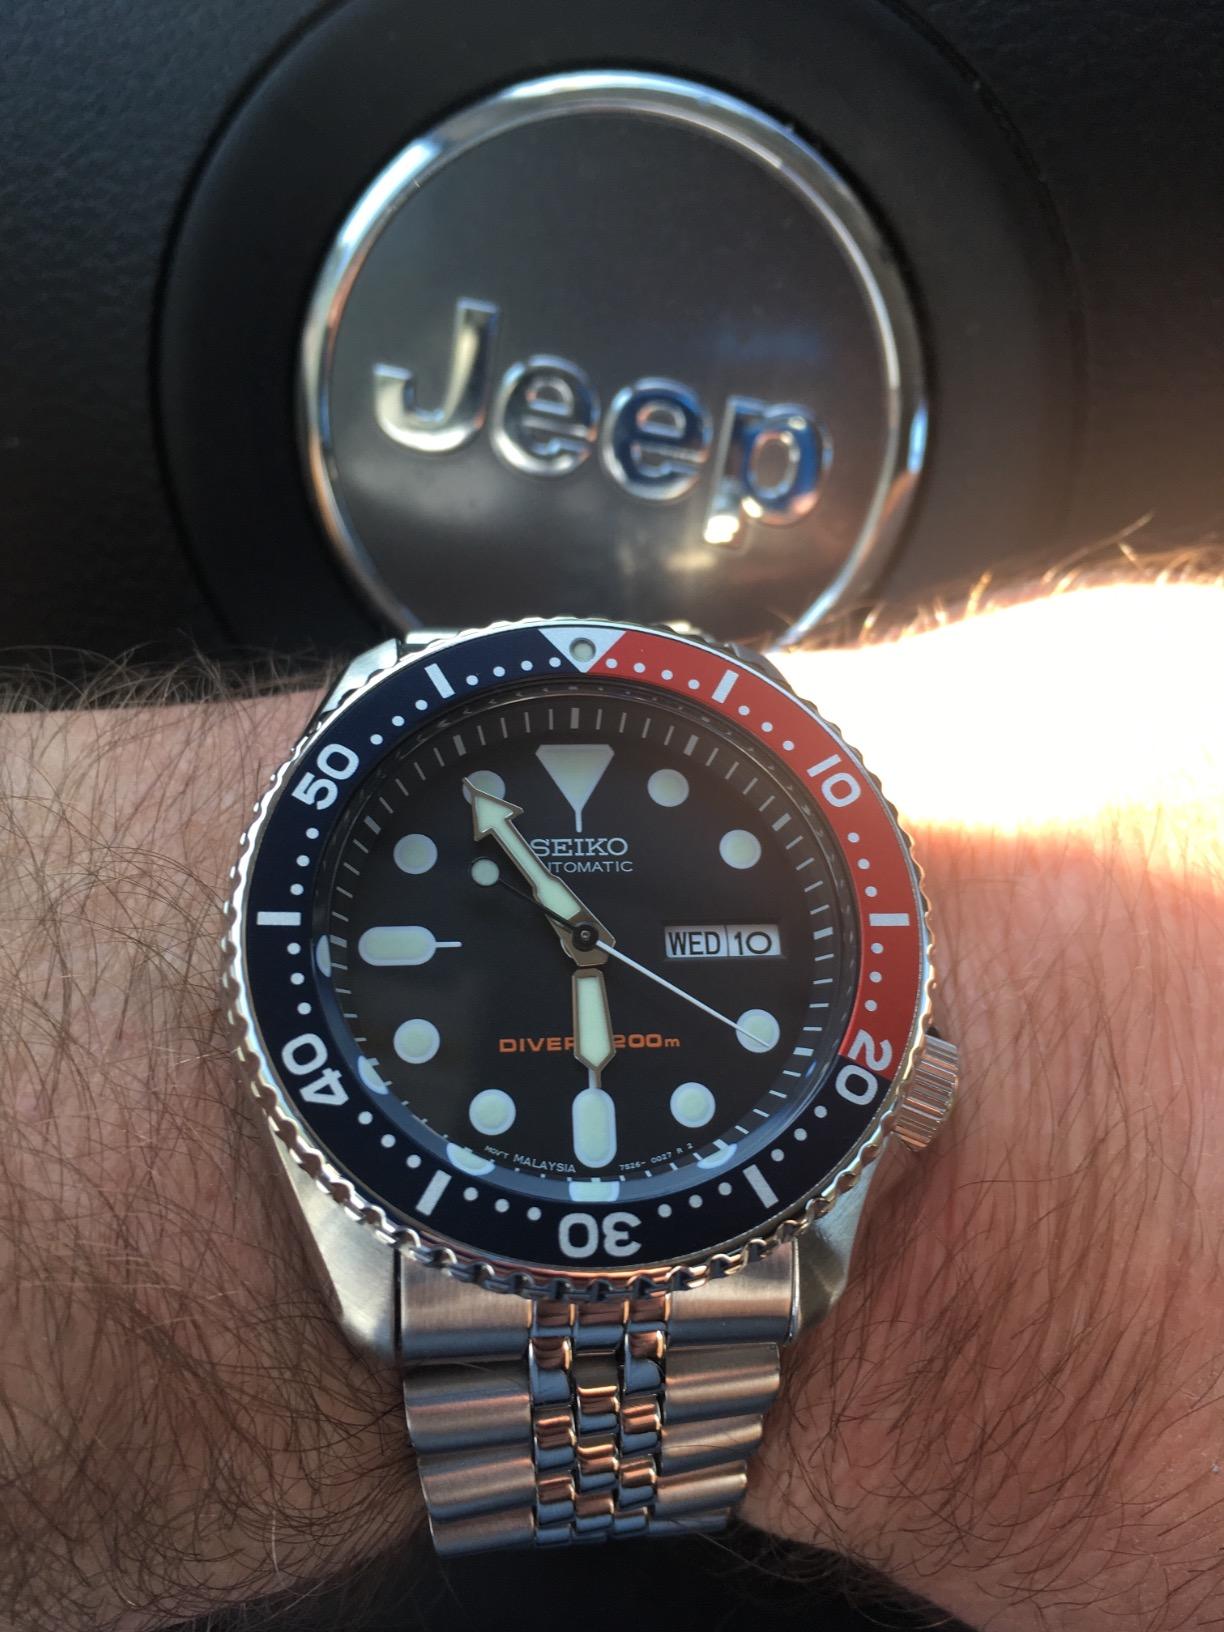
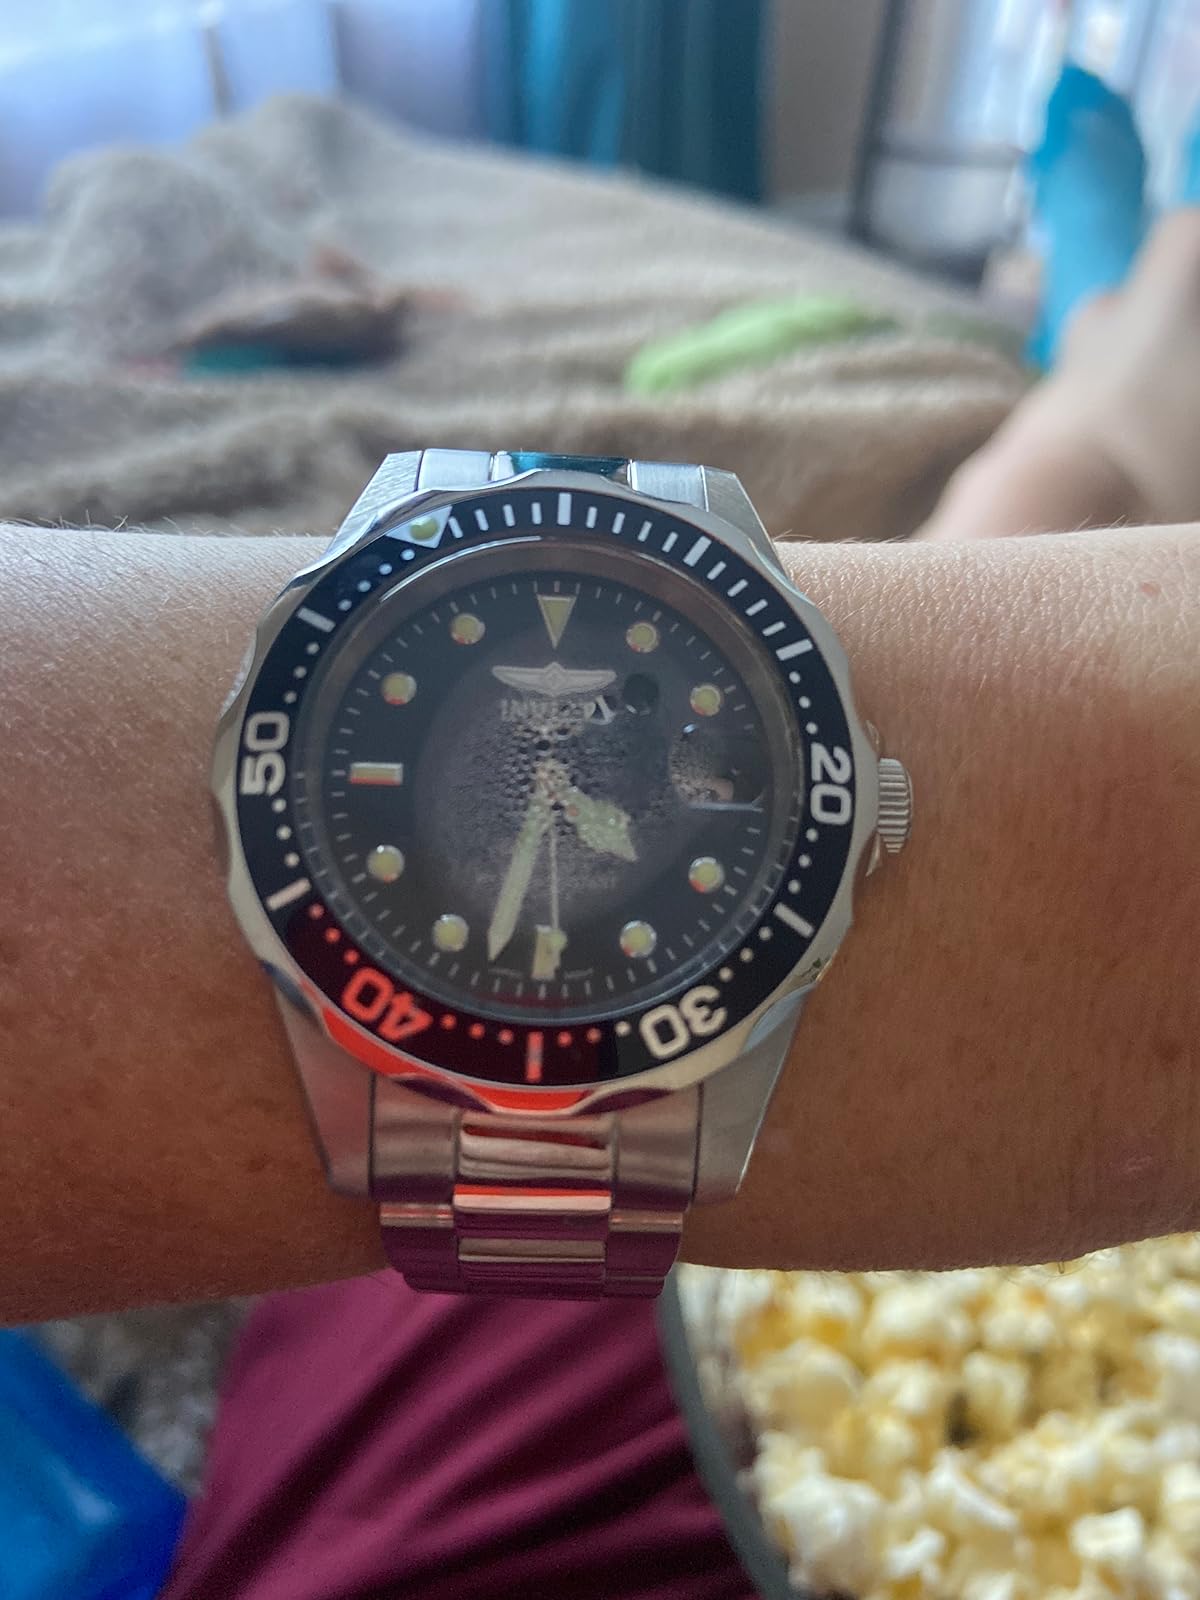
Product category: accessories_watch
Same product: no